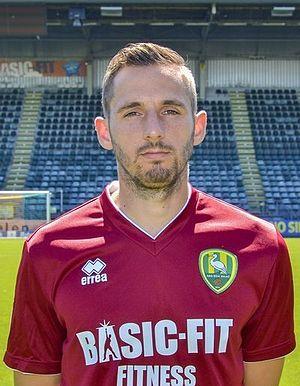
Robert Zwinkels, né le 4 mai 1983, est un footballeur néerlandais évoluant actuellement au poste de gardien de but à l'ADO Den Haag.